Stewarton

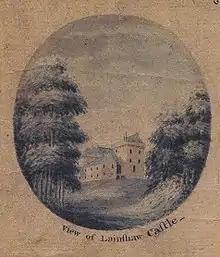
Lainshaw Castle in 1779

Historical records show that Stewarton has existed since at least the 12th century with various non-historical references to the town dating to the early 11th century. The most famous of these non-historical references concerns the legend of Máel Coluim III the son of Donnchad I of Scotland who appears as a character in William Shakespeare's play Macbeth. As the legend goes, Mac Bethad had slain Donnchad to enable himself to become king of Scotland and immediately turned his attention towards Donnchad's son Máel Coluim (the next in line to the throne). When Máel Coluim learned of his father's death and Mac Bethad's intentions to murder him, he fled for the relative safety of England. Unfortunately for Máel Coluim, Mac Bethad and his associates had tracked him down and were gaining on him as he entered the estate of Corsehill on the edge of Stewarton. In panic Máel Coluim pleaded for the assistance of a nearby farmer named either Friskine or Máel Coluim (accounts differ) who was forking hay on the estate. Friskine/Máel Coluim covered Máel Coluim in hay, allowing him to escape Mac Bethad and his associates. He later found refuge with King Harthacanute, who reigned as Canute II, King of England and Norway and in 1057, after returning to Scotland and defeating Mac Bethad in the Battle of Lumphanan in 1057 to become King of Scots, he rewarded Friskine's family with the Baillie of Cunninghame to show his gratitude to the farmer who had saved his life 17 years earlier. The Cunninghame family logo now features a Y-shaped fork with the words "over fork over" underneath - a logo which appears in various places in Stewarton, notably as the logo of the two primary schools in the area - Lainshaw primary school and Nether Robertland primary school.